Temel Çakiroglu

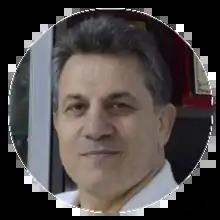

Temel Çakıroğlu (born 17 April 1959) is a Turkish judoka. He competed in the men's half-middleweight event at the 1988 Summer Olympics.